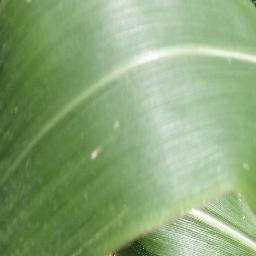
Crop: corn
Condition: (maize)_healthy